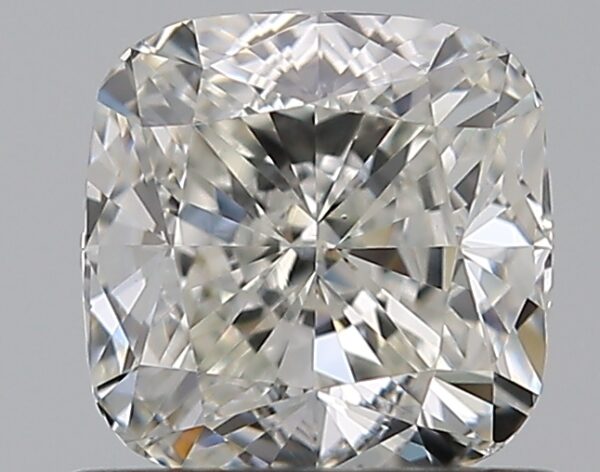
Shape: cushion
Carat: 0.7
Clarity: VS1
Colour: G
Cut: EX
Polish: EX
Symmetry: VG
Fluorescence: M
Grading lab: GIA
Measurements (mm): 5.06 x 5.02 x 3.22